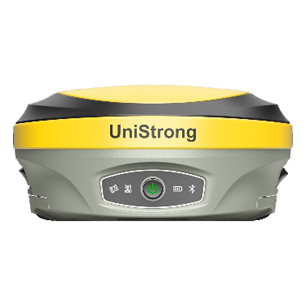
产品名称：测量型GNSS接收机-G970II Pro
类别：合众思壮品牌
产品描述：该产品可应用于定位等领域。具备支持GNSS卫星信号接收、支持北斗三号等主要功能。具有高精度等产品特点。